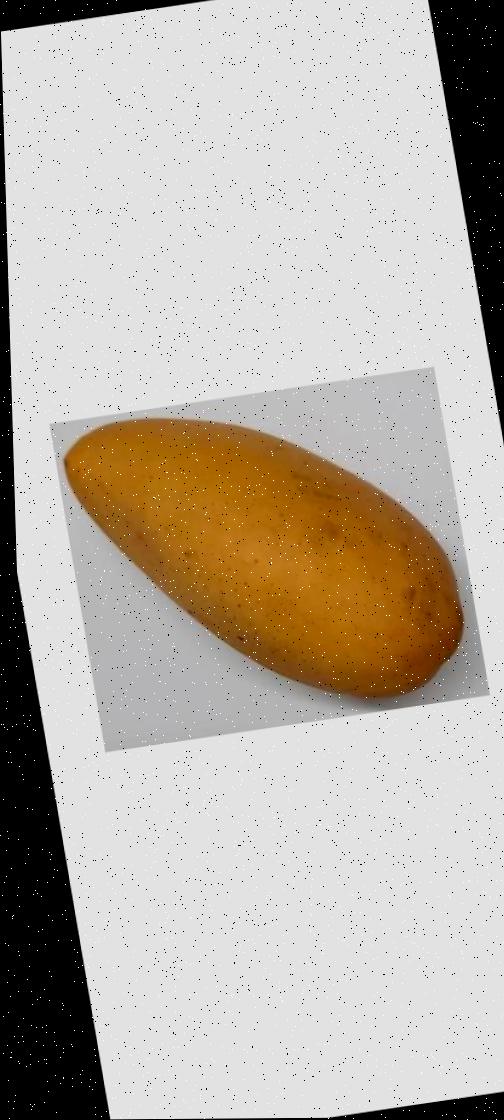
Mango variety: Katimon